Tarantula (DC Comics)

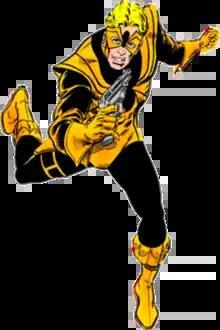
John Law as the Tarantula as he appeared on the cover of "All-Star Squadron" #66 (February 1987). Art by Tony DeZuniga and Arvell Jones.

The Tarantula is the name of two characters appearing in American comic books published by DC Comics. The first, John Law, is a superhero introduced during the Golden Age of Comic Books, while the second is a villain introduced in the 2000s. Both are associated with the character Nightwing.